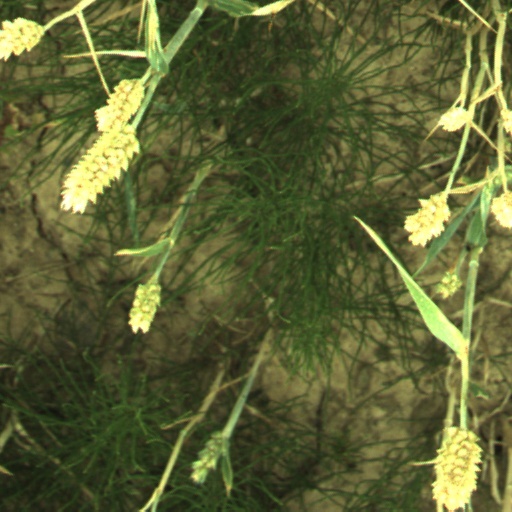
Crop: wheat